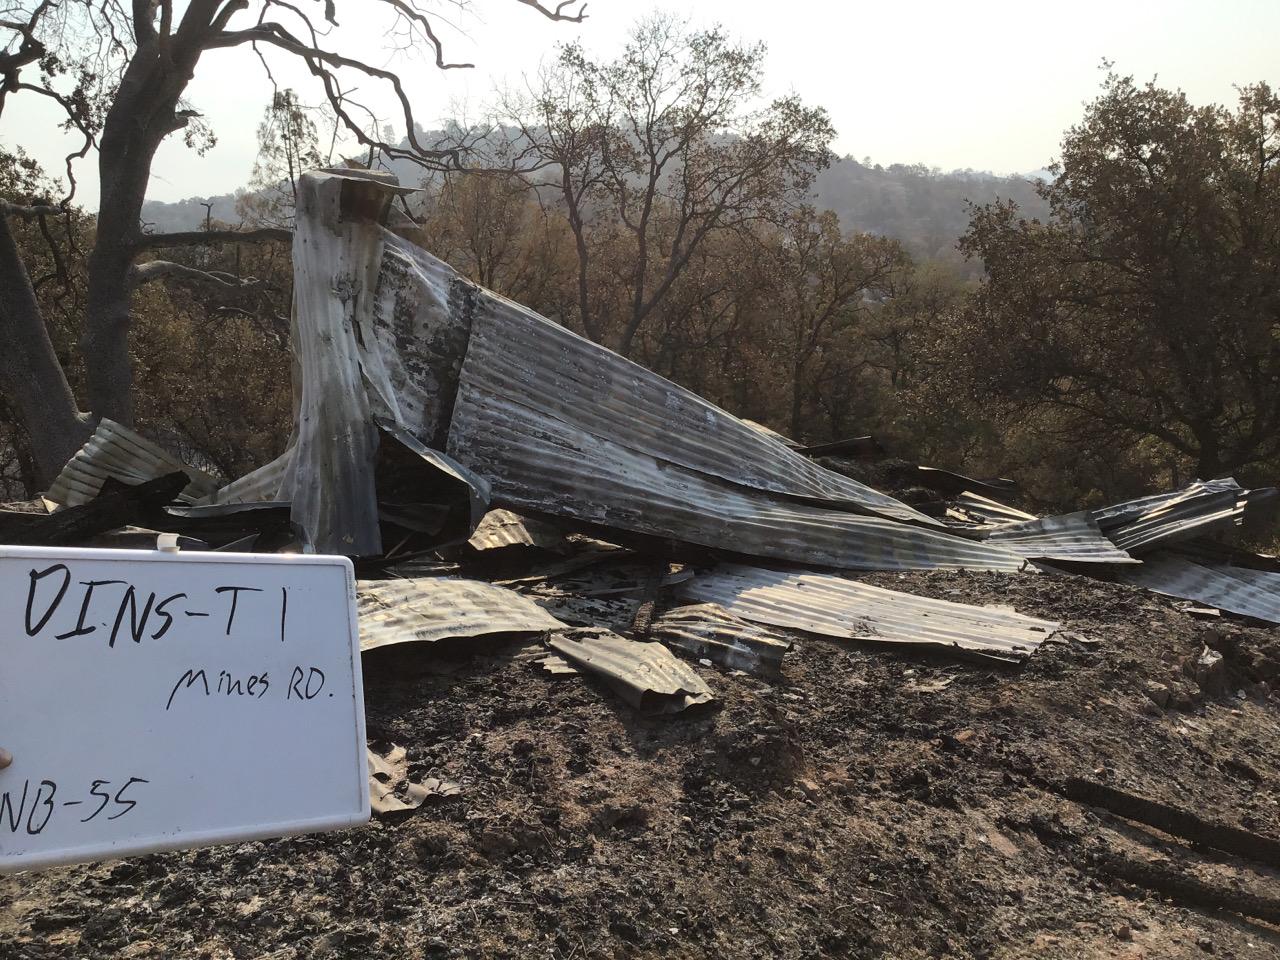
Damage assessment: destroyed